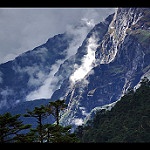
Scene: Outdoor